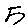
Label: 5